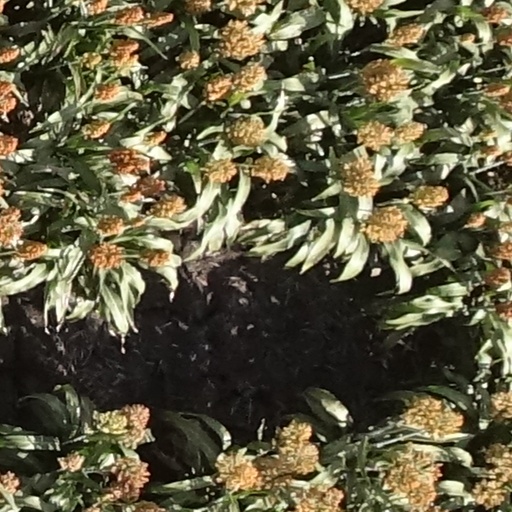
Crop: sorghum